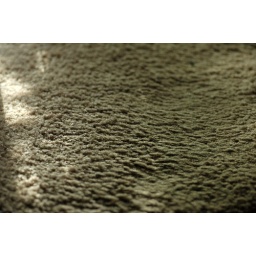
Part of a 10 shot in 10 minutes series of a friends house - her floor was lovely at 5:30pm